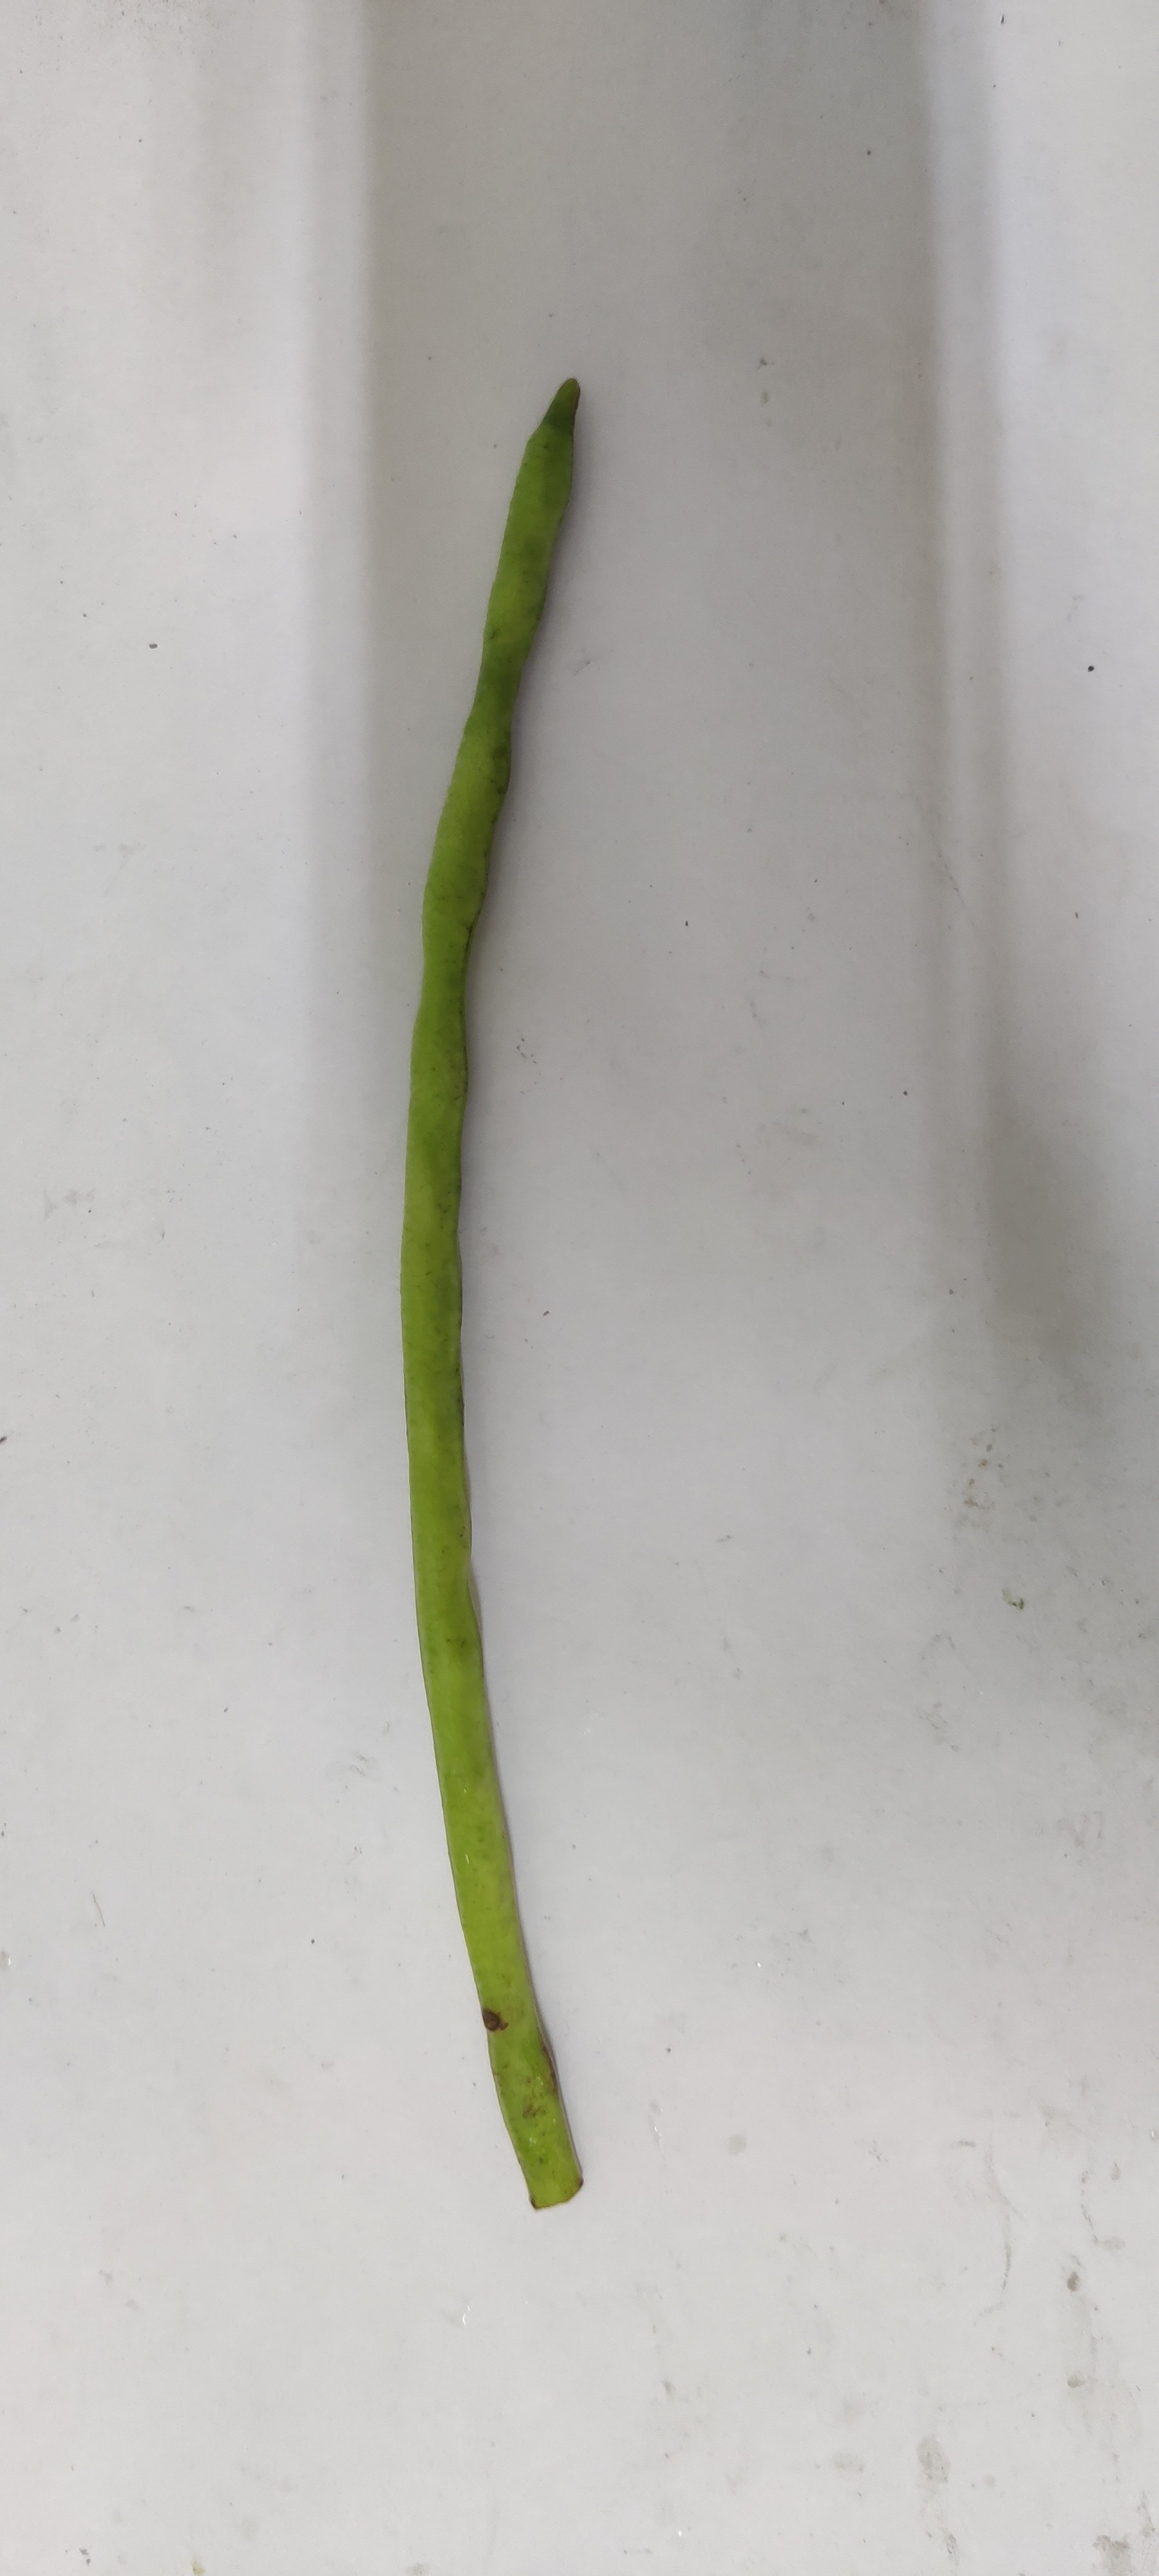
Crop: Cowpea
Condition: Fresh